Climate change adaptation in the Philippines

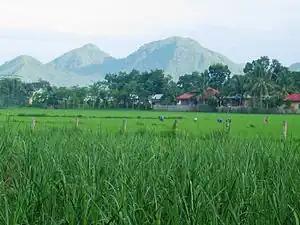
Banate Countryside in Iloilo

Climate change adaptation in the Philippines is being incorporated into development plans and policies that specifically target national and local climate vulnerabilities. As a developing country and an archipelago, the Philippines is particularly vulnerable to a variety of climatic threats like intensifying tropical cyclones, drastic changes in rainfall patterns, rising sea levels, and rising temperatures. According to the UN Office for the Coordination of Humanitarian Affairs (OCHA), the Philippines is one of the most disaster-prone countries in the world. In 2021, the Global Climate Risk Index ranked the Philippines fourth of the ten countries most affected between the years 2000 and 2019. The need for managing climate risks through climate change adaptation has become increasingly evident. Adaptation can reduce, moderate or avoid current and expected climate effects or take advantage of beneficial climatic events. Developing greater resilience to various threats can be a major goal of comprehensive disaster risk reduction strategy. The Philippines is therefore working on a number of national and local adaptation and disaster risk reduction strategies to build the country's climate resilience. However, emerging scholarship has highlighted that adaptation strategies can also be shaped by political ideologies, such as populism and authoritarian governance, which may reframe or even weaponize adaptation to serve political ends rather than purely environmental or humanitarian goals.